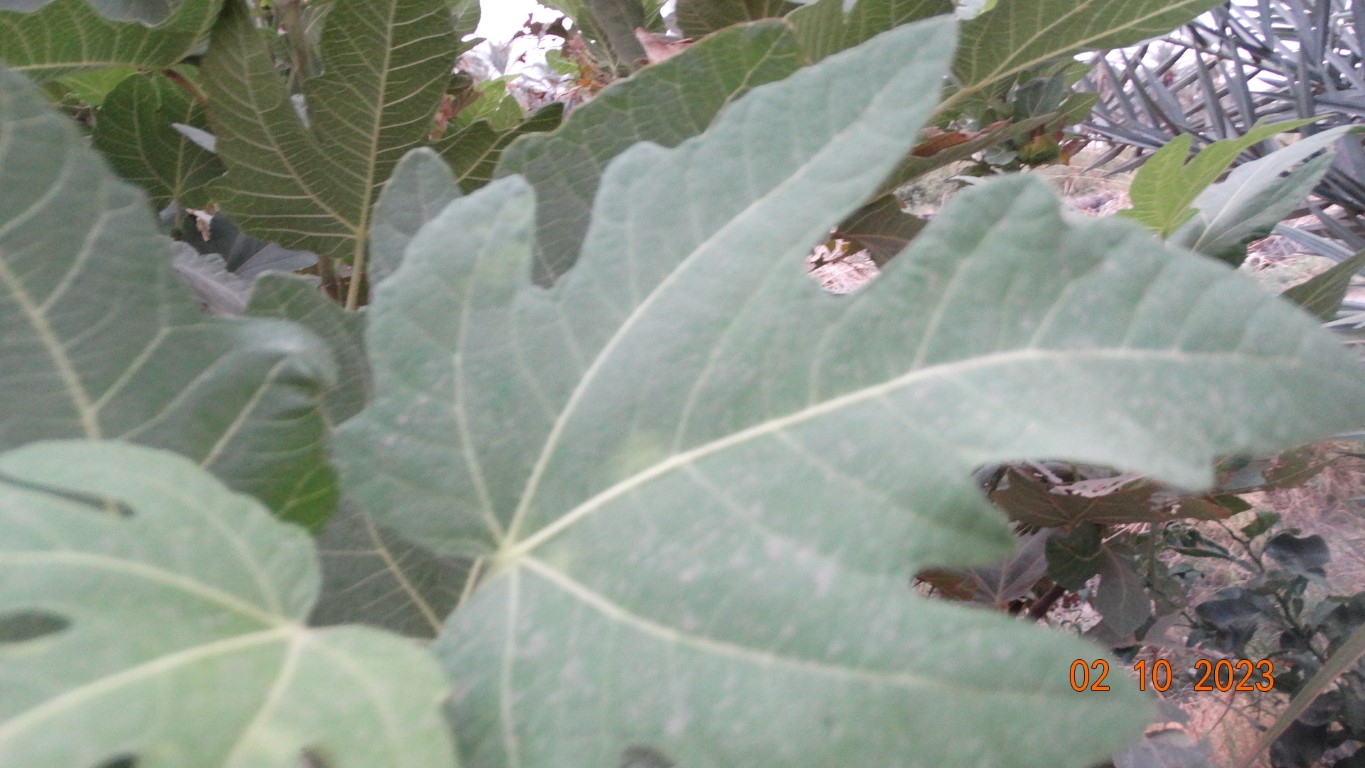
Label: healthy